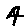
Label: 4